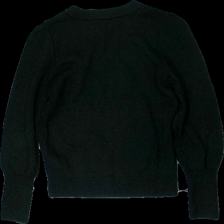
View: back
Type: Sweater
Category: Ladies
Brand: H&M
Colors: Black
Material: 53% acrylic, 47% cotton
Cut: Regular, C-collar
Size: XS
Season: All
Smell: Minor
Price range: <50
Recommended usage: Reuse
Comment: detergent smell